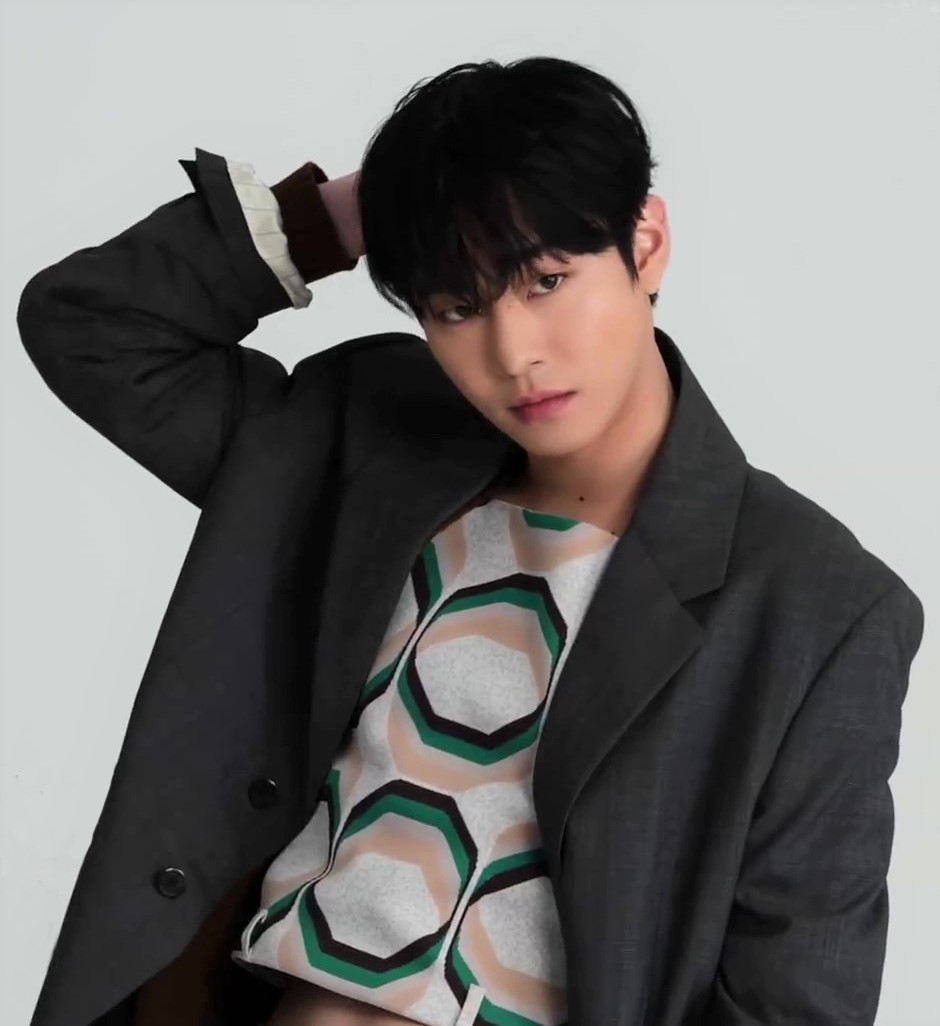
อัน ฮโย-ซ็อบ

| name = อัน ฮโยซอบ
| image = 20220226 Ahn Hyo-seop 안효섭 Photoshoot for Marie Claire Korea (2).jpg
| caption = อัน ฮโยซอบ ในปี 2022
| other_names = พอล อัน
| birth_place = โซล, ประเทศเกาหลีใต้
| alma_mater = Kookmin University|มหาวิทยาลัยกุกมิน
| years_active = 2015–ปัจจุบัน
| agent = The Present Co.
| module = Infobox musical artist
| embed = yes
| genre = เคป็อป
| instrument = ร้องนำ
| years_active = 2015–ปัจจุบัน
| label = Starhaus
| past_member_of = วันโอวัน
| module2 = Infobox Korean name
| child = yes|
| mr = An Hyo-sŏp
| rr = An Hyoseop
ไฟล์:Ahn Hyo-seop.jpg|thumb
อัน ฮโยซอบ (; เกิด 17 เมษายน พ.ศ. 2538) หรือ พอล อัน (Paul Ahn) เป็นนักแสดงและนักร้องชาวเกาหลีใต้ มีชื่อเสียงจากการได้รับบทบาทนำในละครเกาหลีเรื่อง "รักครั้งนี้หัวใจ 17" (Still 17; 2018), "ลูกแก้วคืนวิญญาณ" (Abyss; 2019), "ดอกเตอร์โรแมนติก 2" (Dr. Romantic 2; 2020) , รอยรักลิขิตเลือด (Lovers of the Red Sky; 2021), และ นัดบอดวุ่น ลุ้นรักท่านประธาน (A Business Proposal ; 2022)
ในเดือนพฤษภาคม ค.ศ. 2022 อัน ได้เซ็นสัญญากับ The Present Co. ซึ่งเป็นบริษัทเอเจนซี่ที่เขาร่วมก่อตั้งกับผู้จัดการของเขาซึ่งทำงานร่วมกับเขาก่อนที่เขาจะเดบิวต์
== ผลงาน ==
ละครโทรทัศน์
| class="wikitable"
!ปี
!เรื่อง
!บทบาท
!ช่อง
!อ้างอิง
|-
|2015
|Splash Splash Love
|พัค ย็อน/ เช อา-จิก
| rowspan="3" |MBC
|
|-
| rowspan="3" |2016
|One More Happy Ending
|อัน จ็อง-อู
|
|-
|Happy Home
|ชเว ชุล-ซู
|
|-
|Entertainer
|จี-นู
|SBS
|
|-
| rowspan="2" |2017
|Three Color Fantasy – Queen of the Ring
|พัก เซ-กุน
|MBC
|
|-
|My Father Is Strange
|พัก ชุล-ซู
|KBS2
|
|-
| rowspan="2" |2018
|Still 17
|ยู ชัน
|SBS
|
|-
|Top Management
|ซู ย็อง
|Youtube Red
|
|-
|2019
|Abyss
|ชา มิน
|tvN
|
|-
|2020
|Dr. Romantic 2
|ซอ อู-จิน
|SBS
|
|-
|2021
|Lovers of the Red Sky Cite web|title=Viu No Service|website=www.viu.com|language=en
|ฮา รัม
|SBS
|
|-
|2022
|นัดบอดวุ่น ลุ้นรักท่านประธาน|นัดบอดวุ่นลุ้นรักท่านประธาน
|คัง แทมู
|SBS
|
|-
|2023
|Dr. Romantic 3
|ซอ อู-จิน
|SBS
|
|-
|2023
|A Time Called you เวลาเพรียกหาเธอ
|นัมชีฮยอน/คูยอนจุน
|Netflix
|
|
รายการวาไรตี้
| class="wikitable sortable"
!ปี
!เรื่อง
!ช่อง
!บันทึก
|-
|2015
|Always Cantare – Season 2
|tvN
|เฉพาะสมาชิก
|
|-
|2016
|Celebrity Bromance – Chuseok Special
|MBig TV
|เฉพาะสมาชิก กับ แจ็กสัน หวัง
|
|
== อ้างอิง ==
หมวดหมู่:นักร้องป็อปชายชาวเกาหลีใต้
หมวดหมู่:นักร้องชายชาวเกาหลีใต้ในศตวรรษที่ 21
หมวดหมู่:นักแสดงชายจากโซล